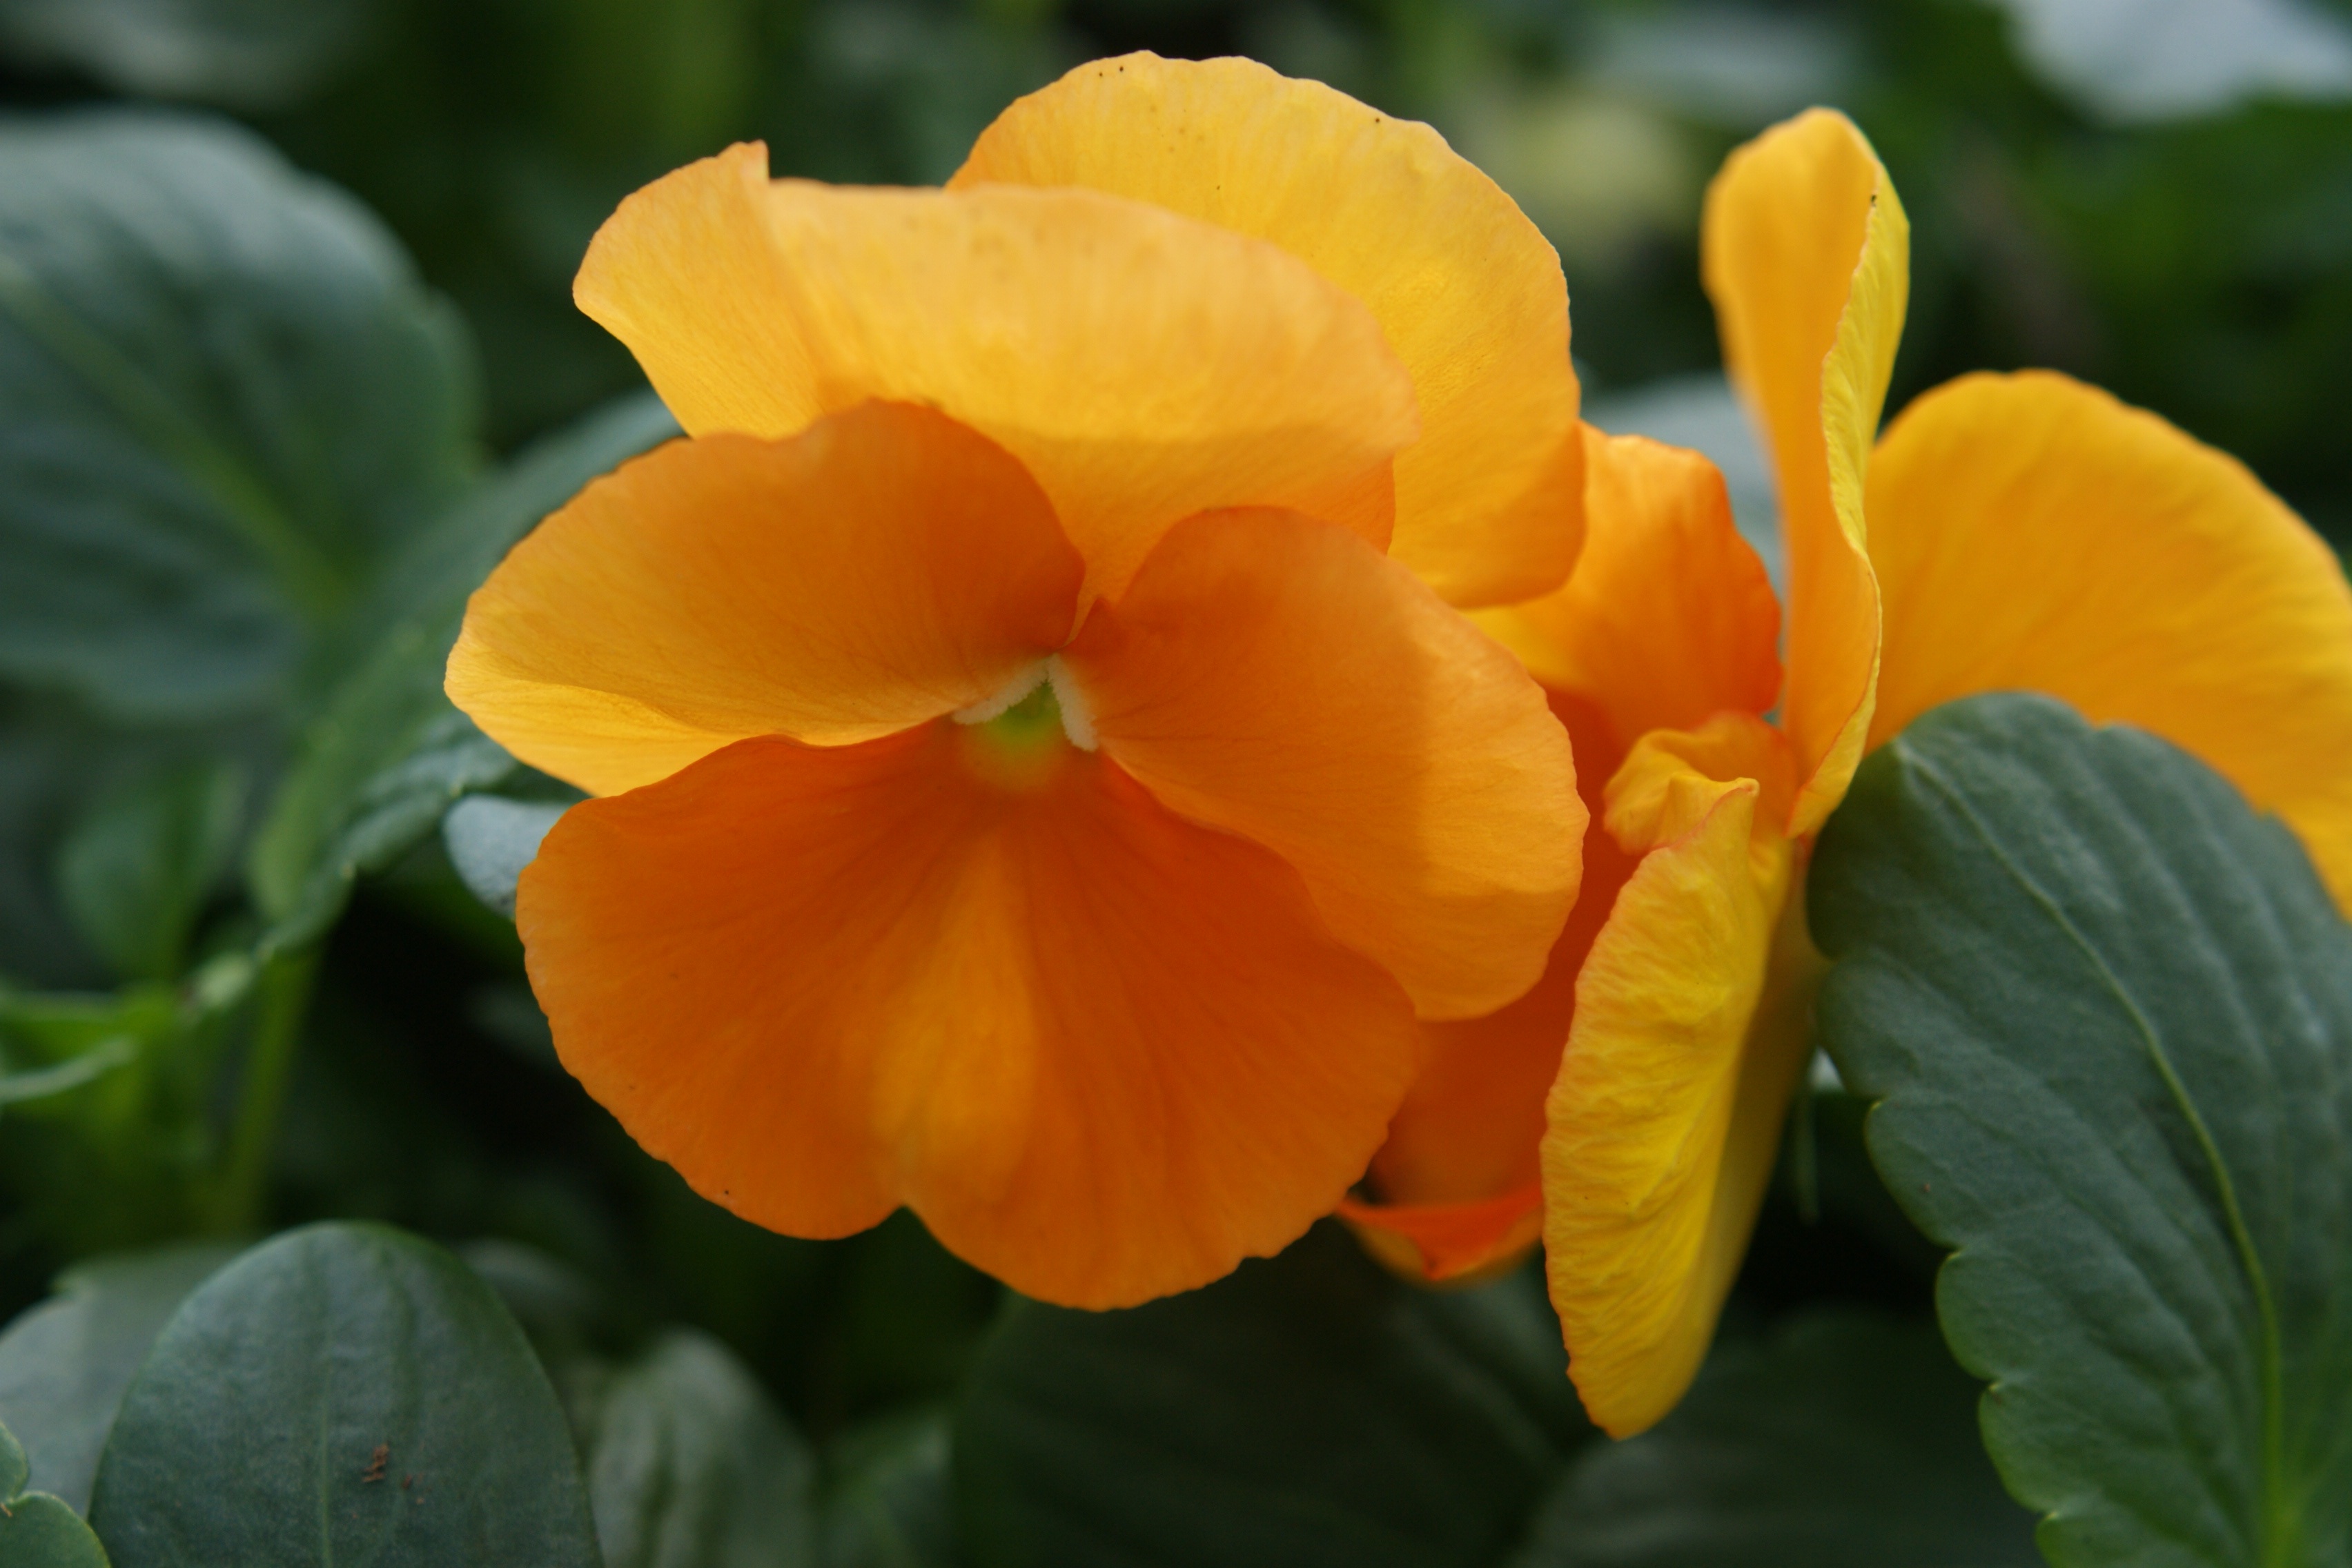
nature, blossom, plant, flower, petal, bloom, yellow, flora, yellow flower, macro photography, pansy, flowering plant, annual plant, land plant, violet family